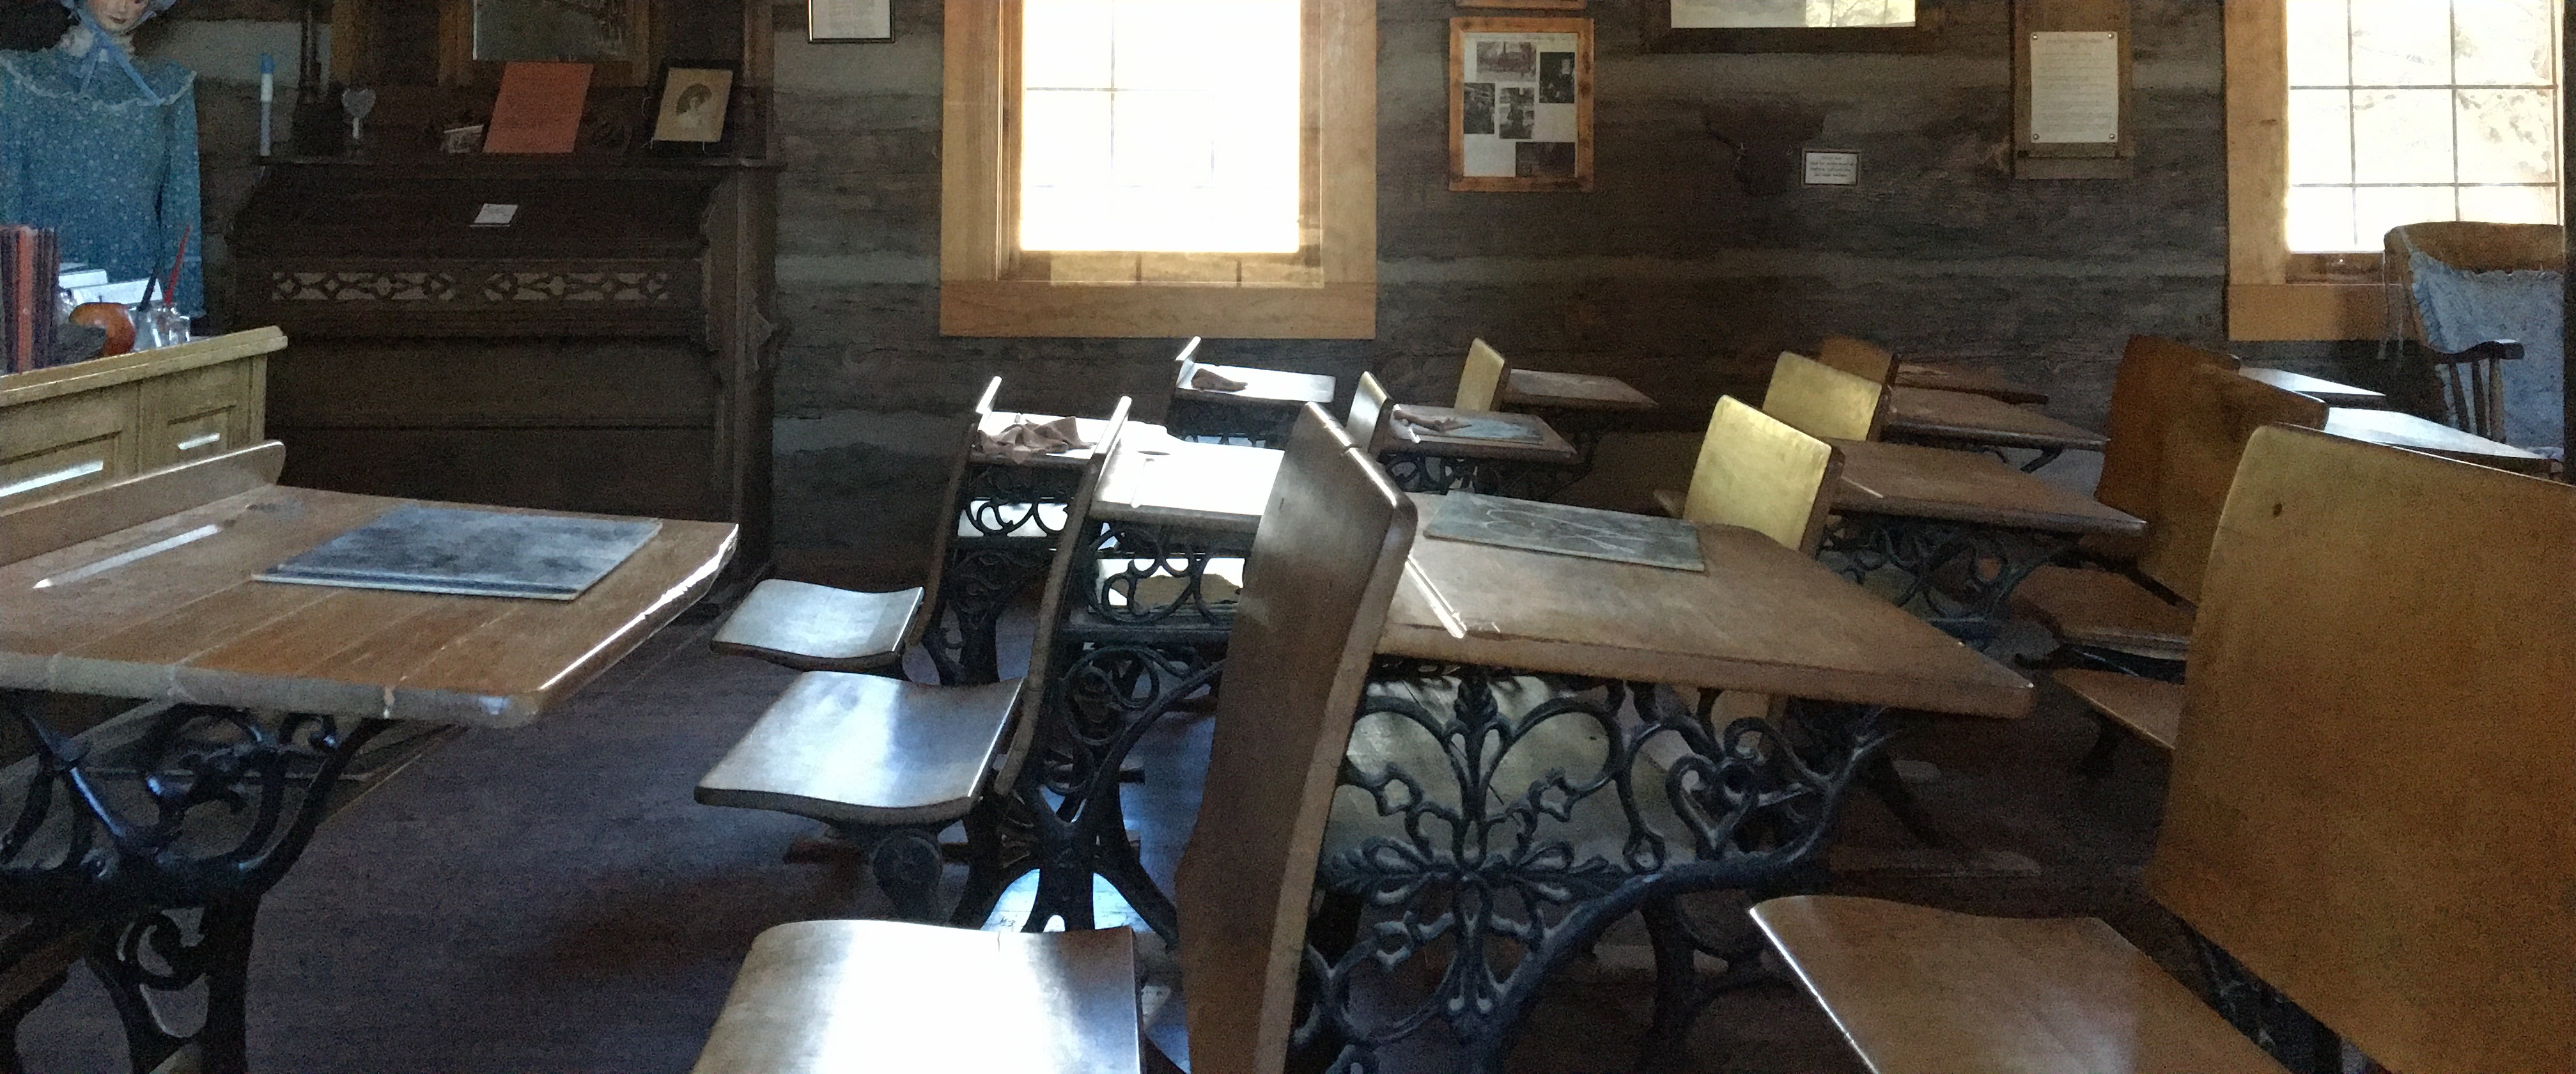
building, restaurant, home, bar, cottage, property, room, interior design